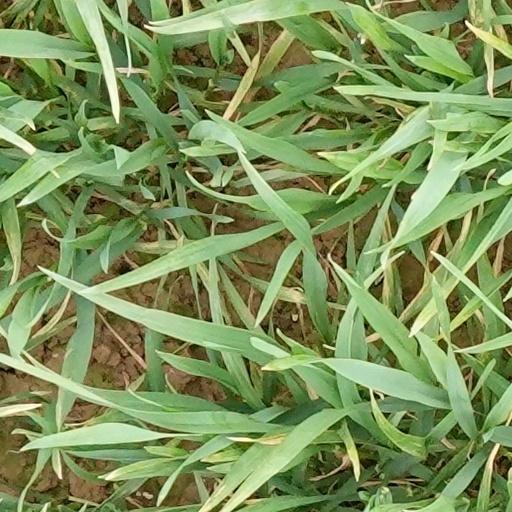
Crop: wheat